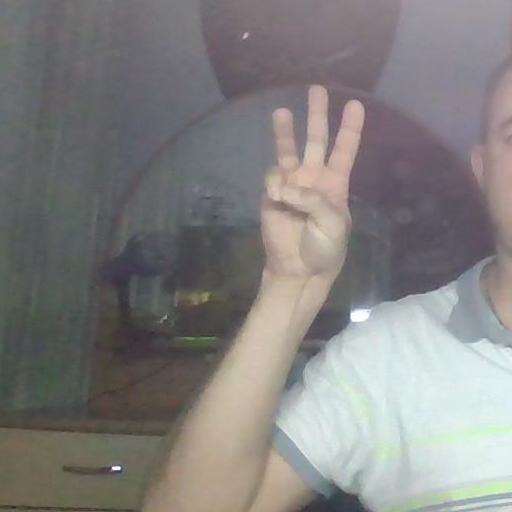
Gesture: three